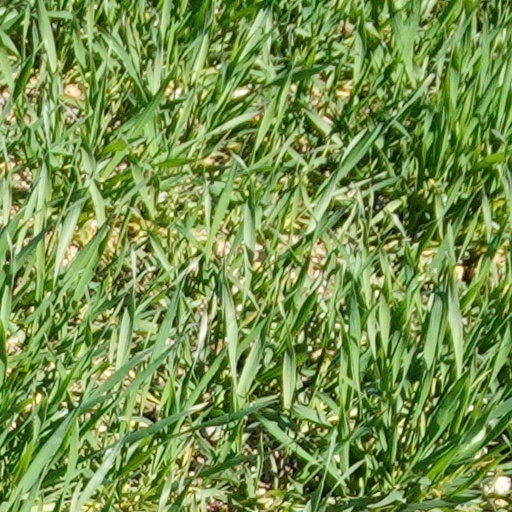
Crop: wheat